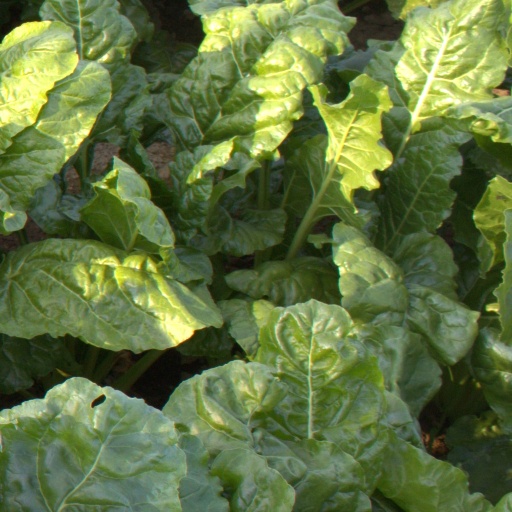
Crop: sugar beet